The Best House in London

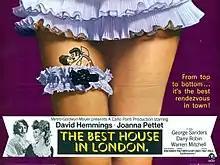
Theatrical poster

The Best House in London is a 1969 British comedy film directed by Philip Saville and starring David Hemmings, Joanna Pettet, George Sanders, Warren Mitchell, John Bird, Maurice Denham and Bill Fraser. It was written by Dennis Norden.